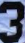
Number: 3